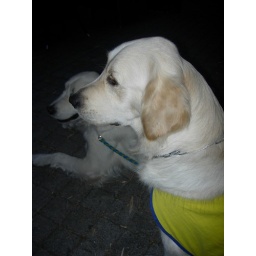
Alix is a female golden retriever and a service dog in training. Picture taken by her foster family.